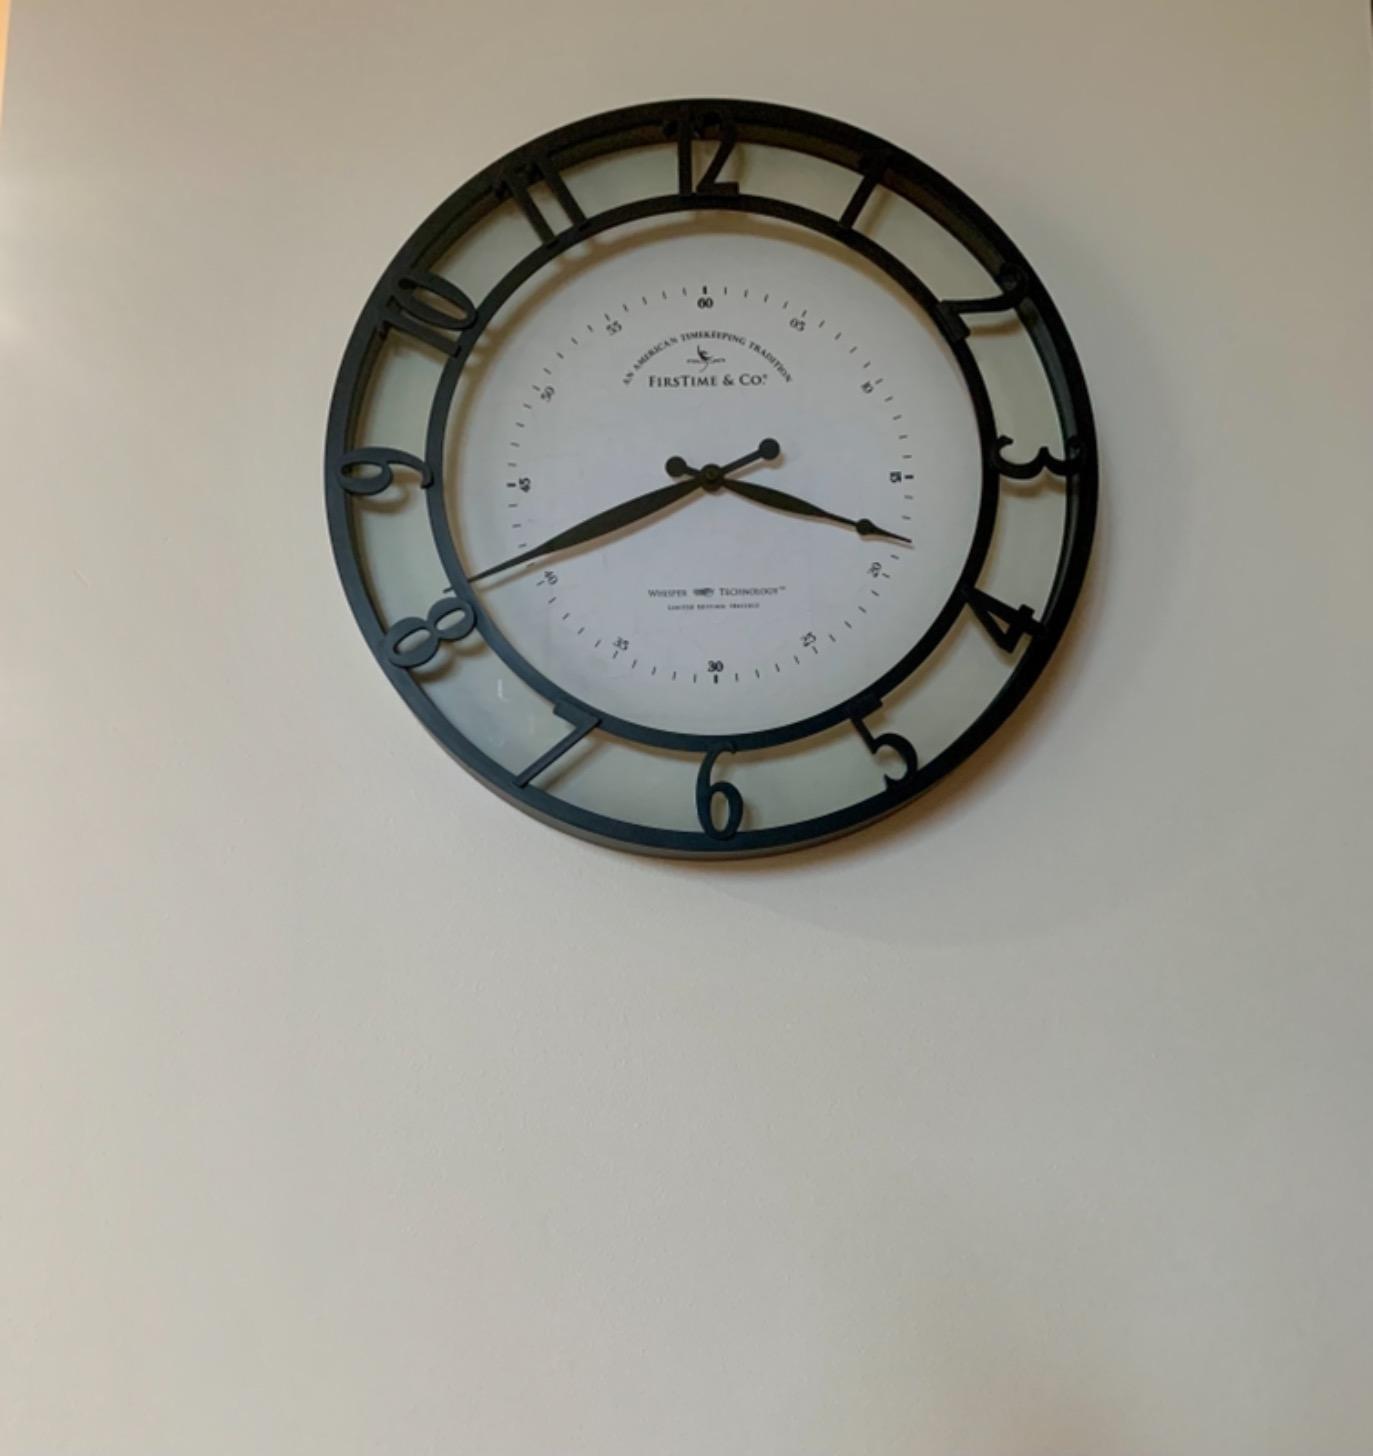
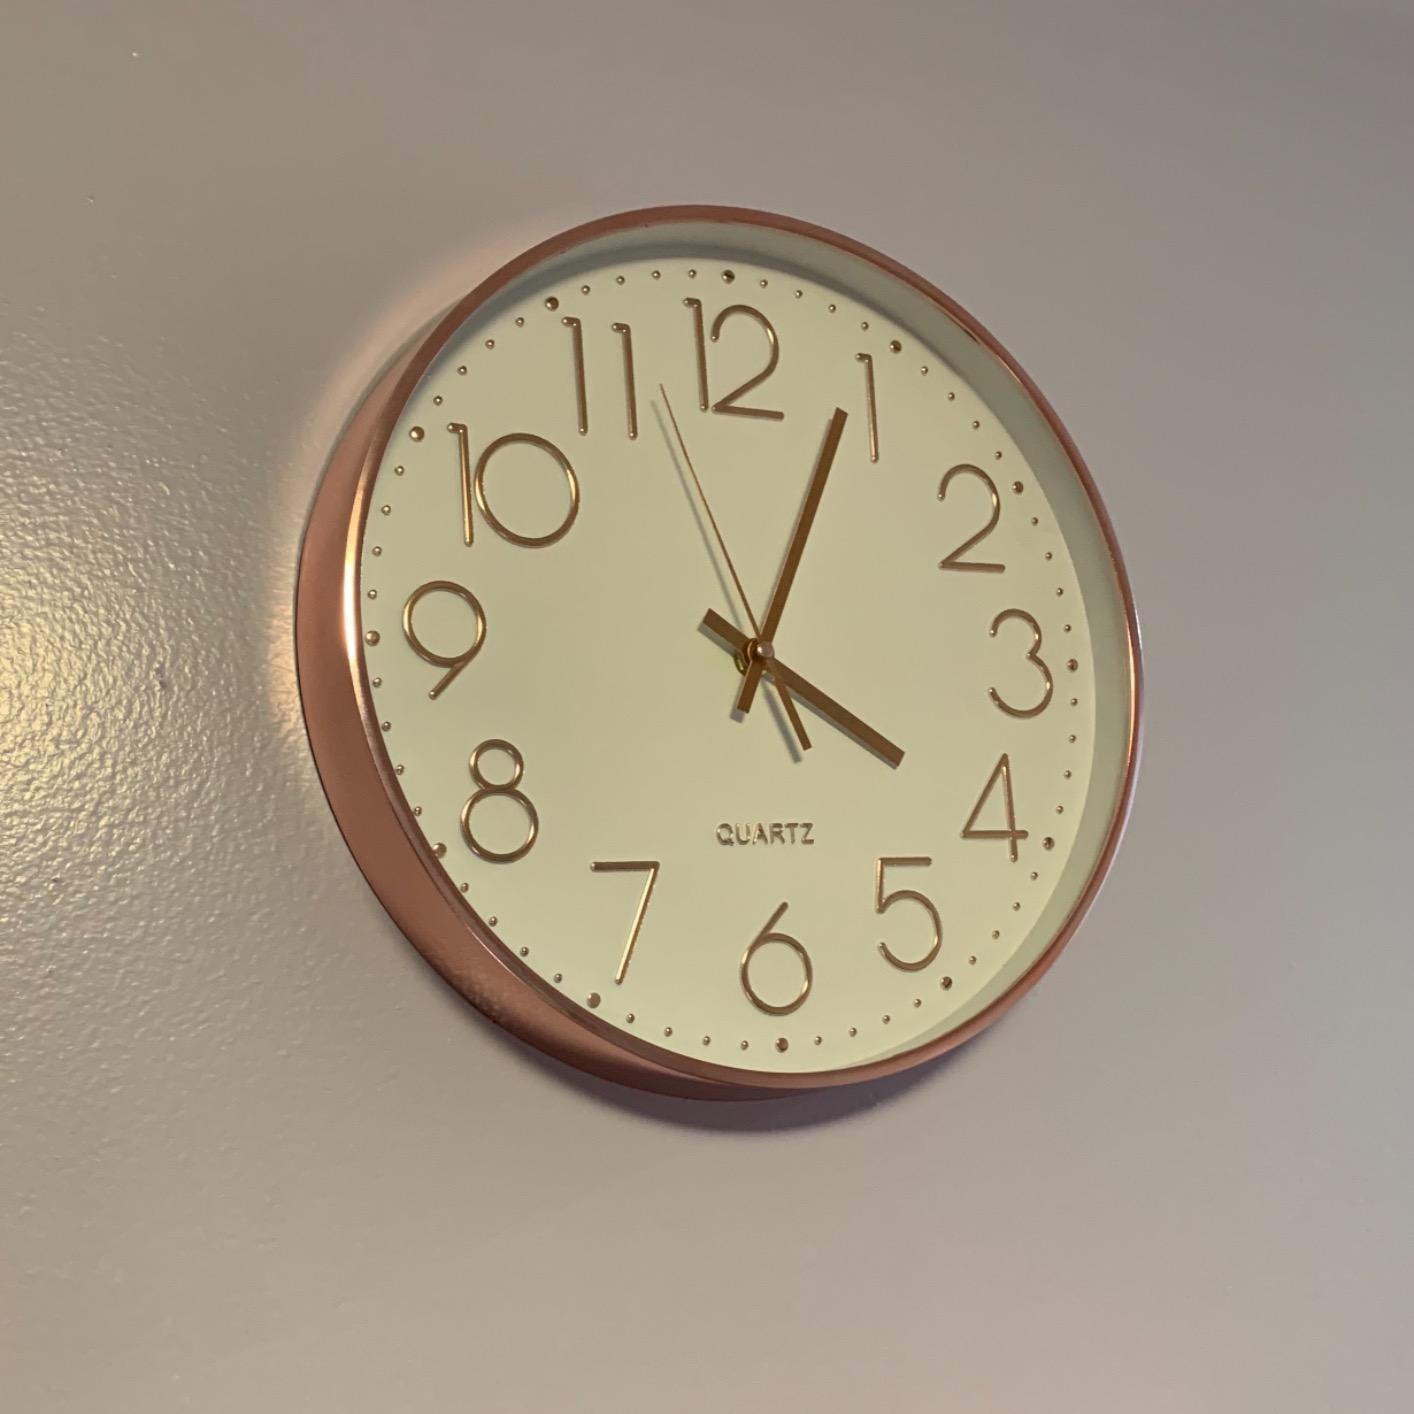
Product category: clock
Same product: no